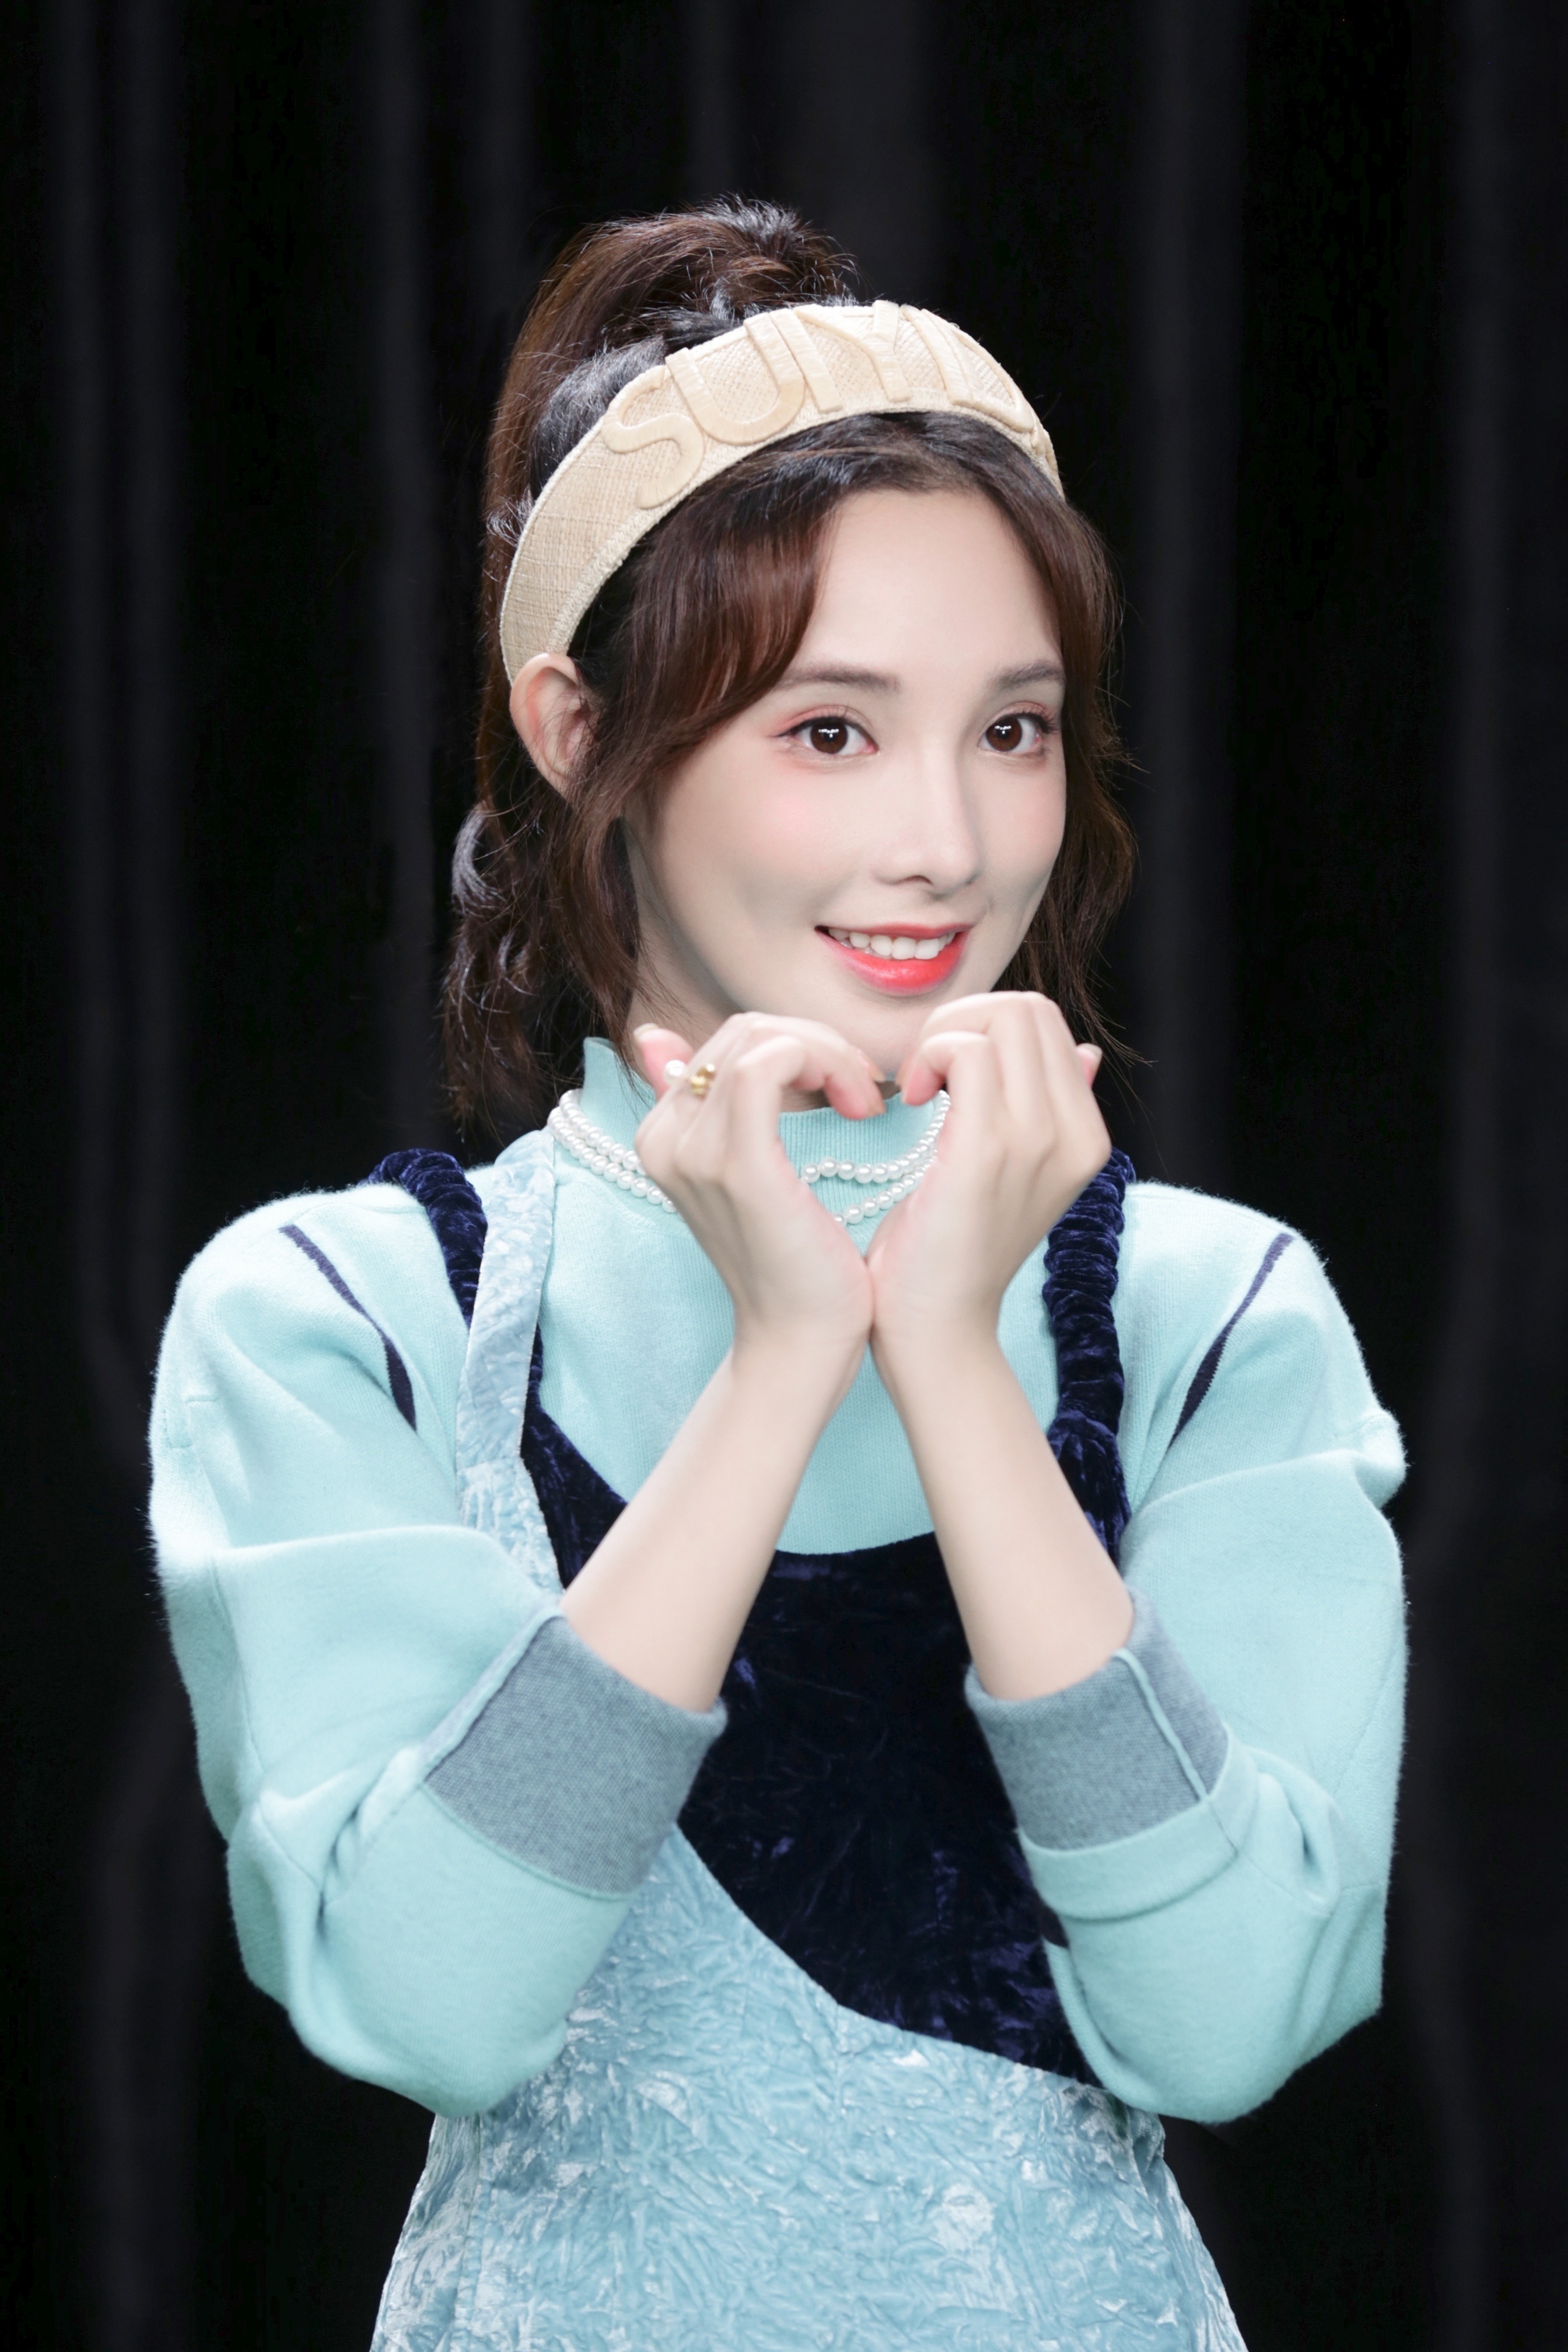
woman, beautiful